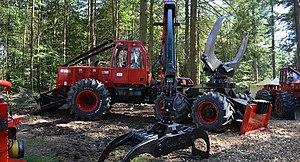
débusqueur à boggie
Un débusqueur ou skidder est une des machines forestières.